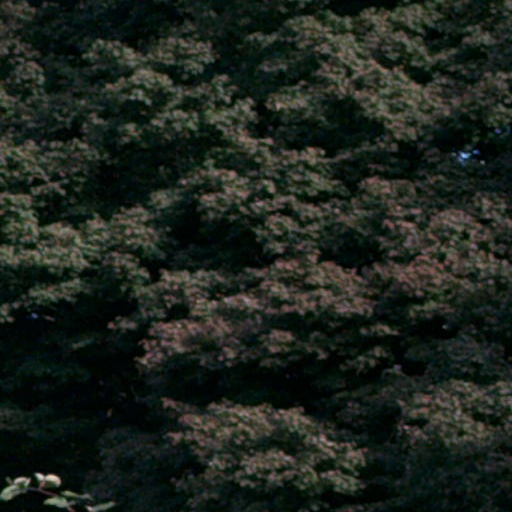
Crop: cassava